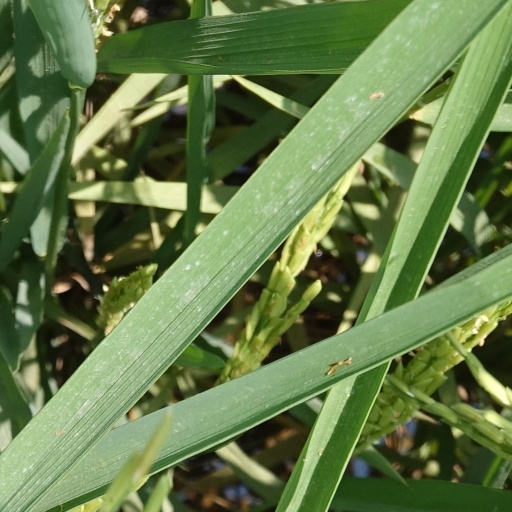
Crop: rice